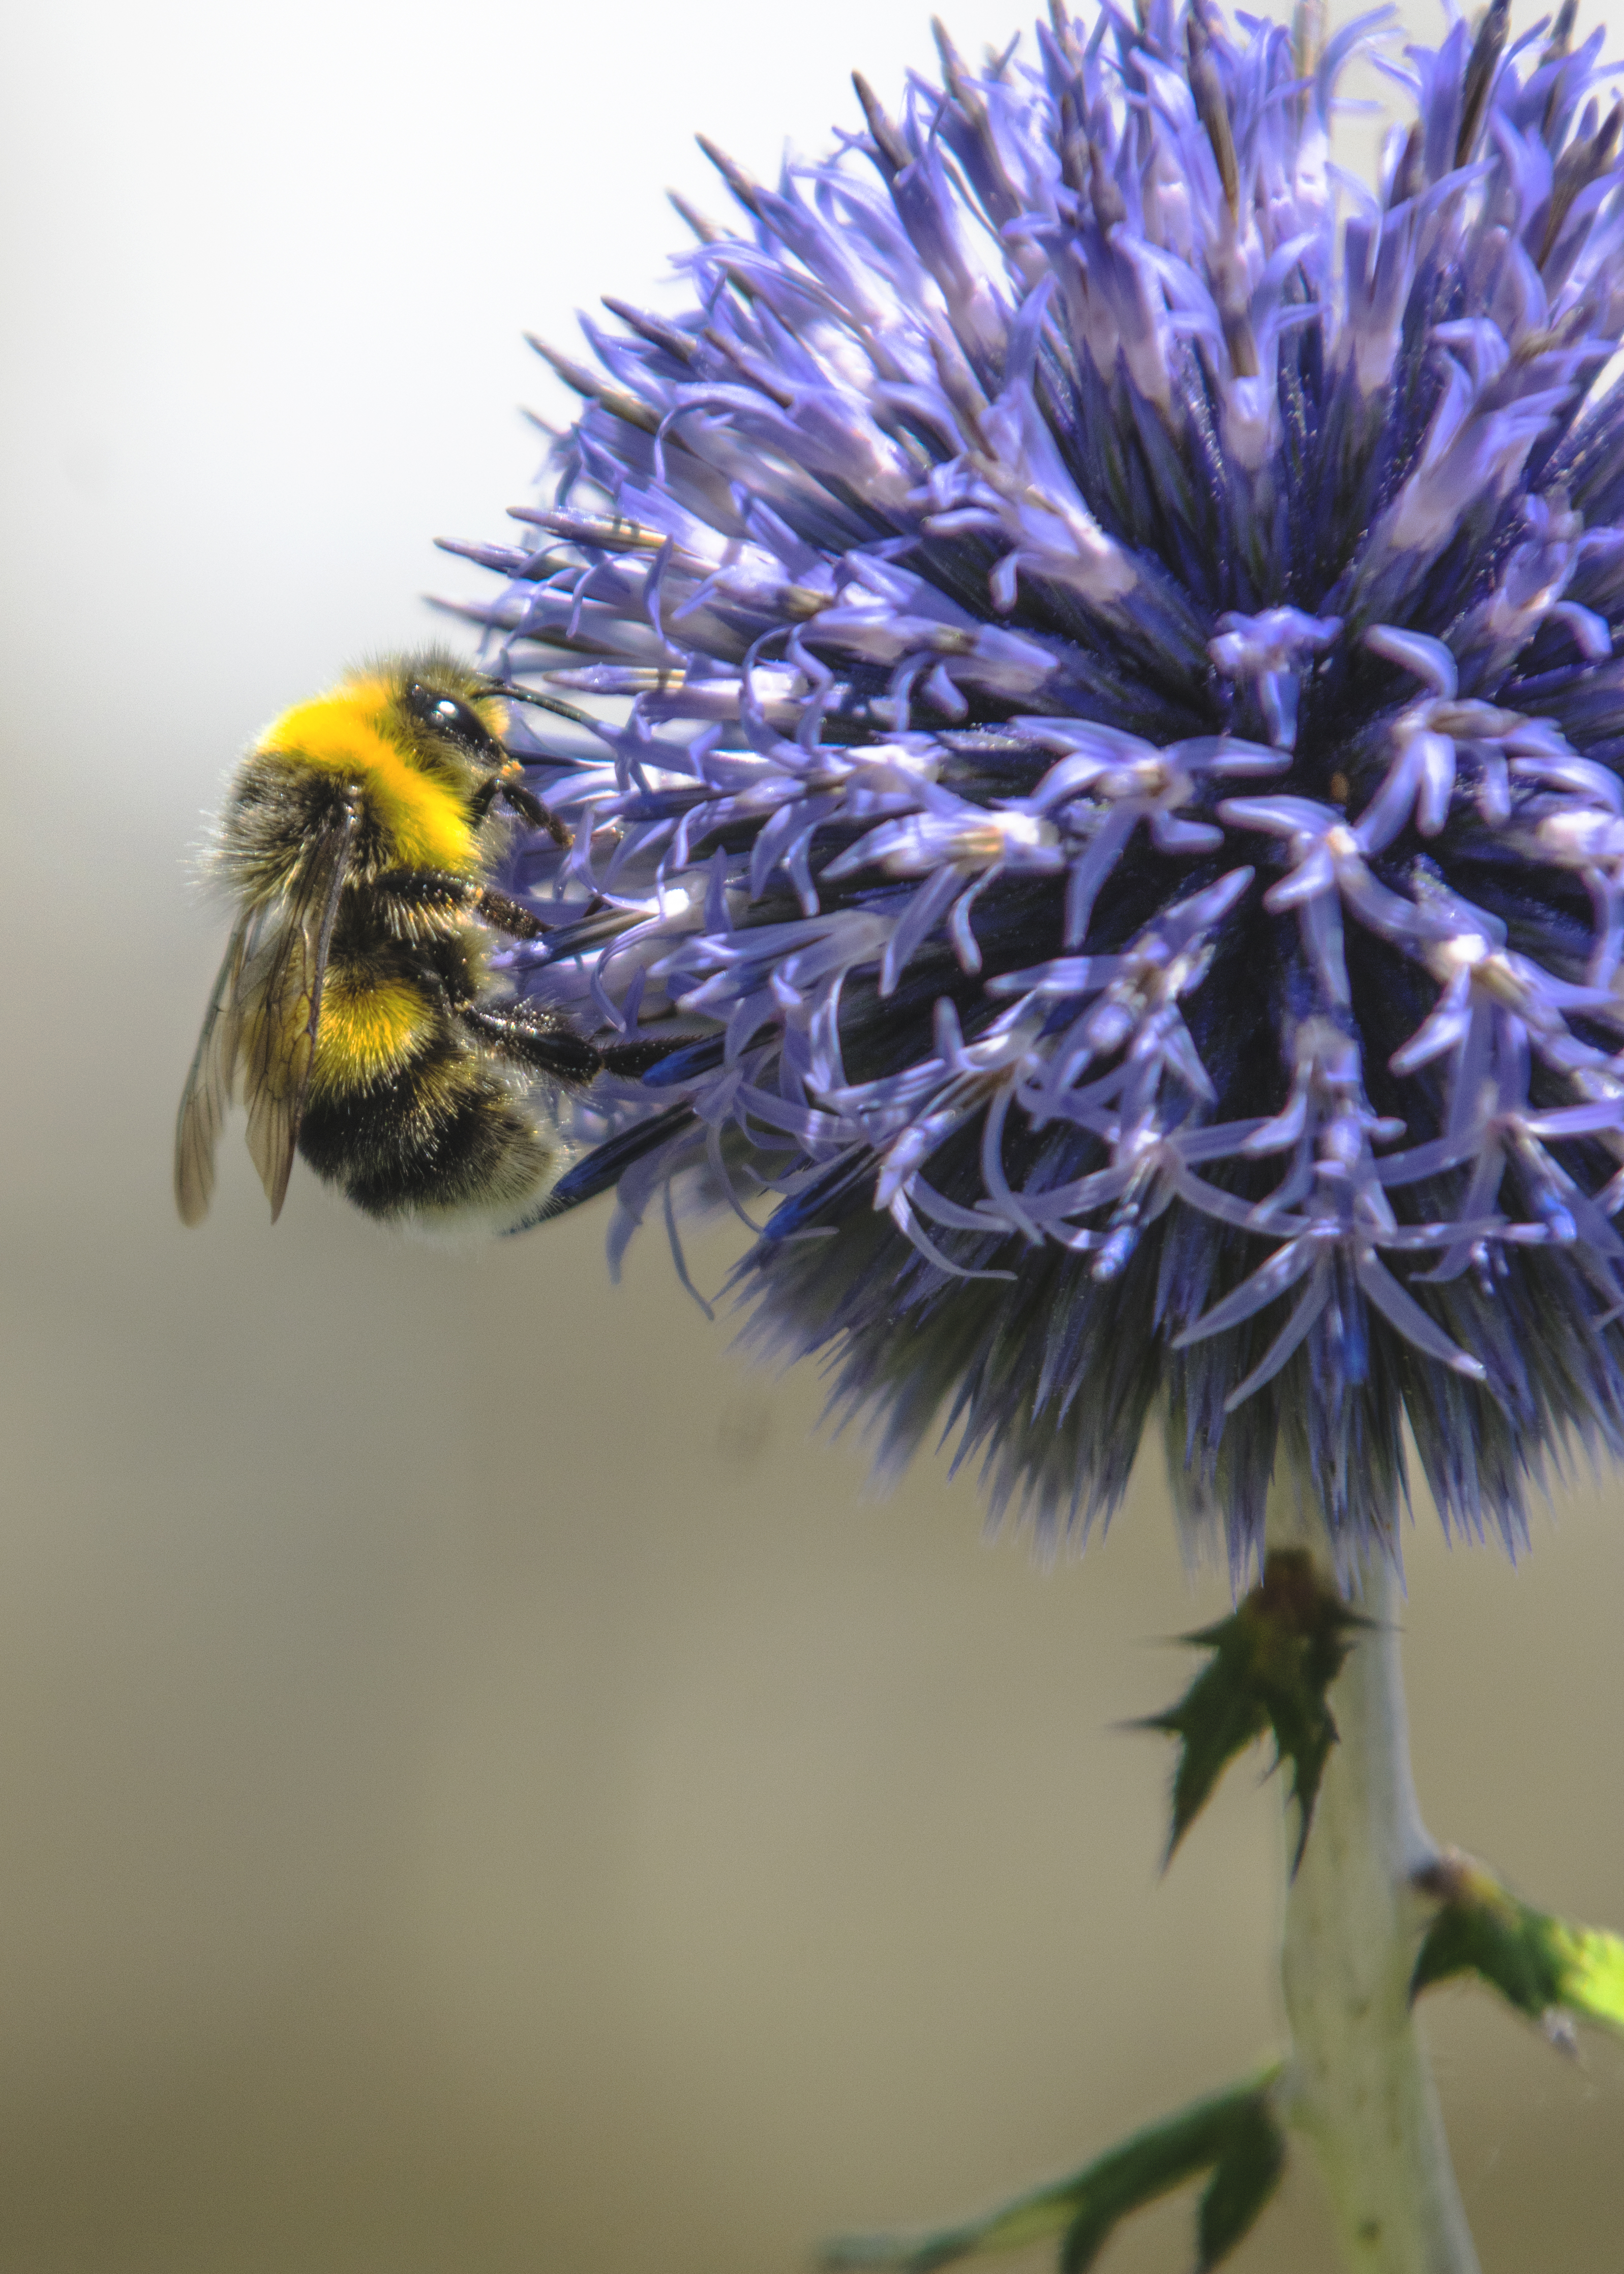
bee, honeybee, bumblebee, flower, membrane winged insect, insect, plant, thistle, pollen, pollinator, artichoke thistle, globe thistle, botany, flowering plant, cynara, invertebrate, organism, jasione, Megachilidae, wildflower, nectar, carpenter bee, macro photography, wildlife, ironweed, bellflower family, hoverfly, plant stem, tachinidae, perennial plant